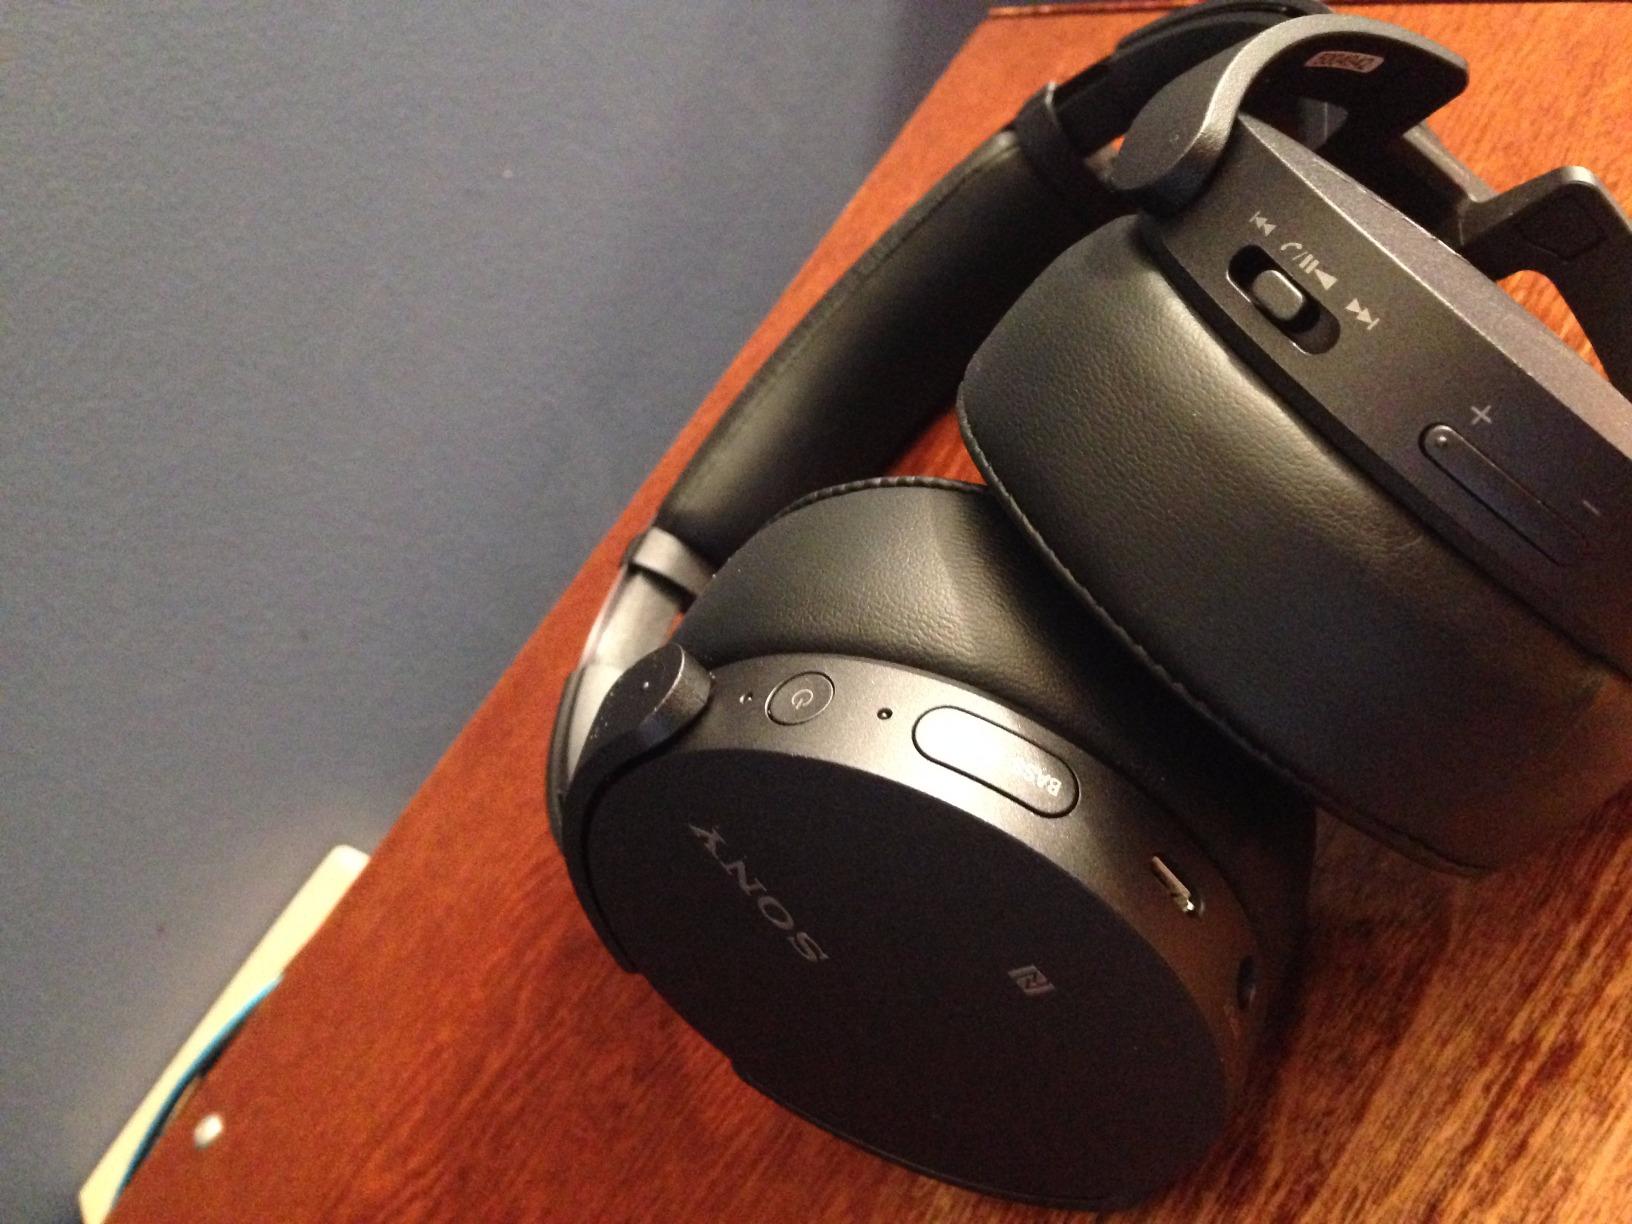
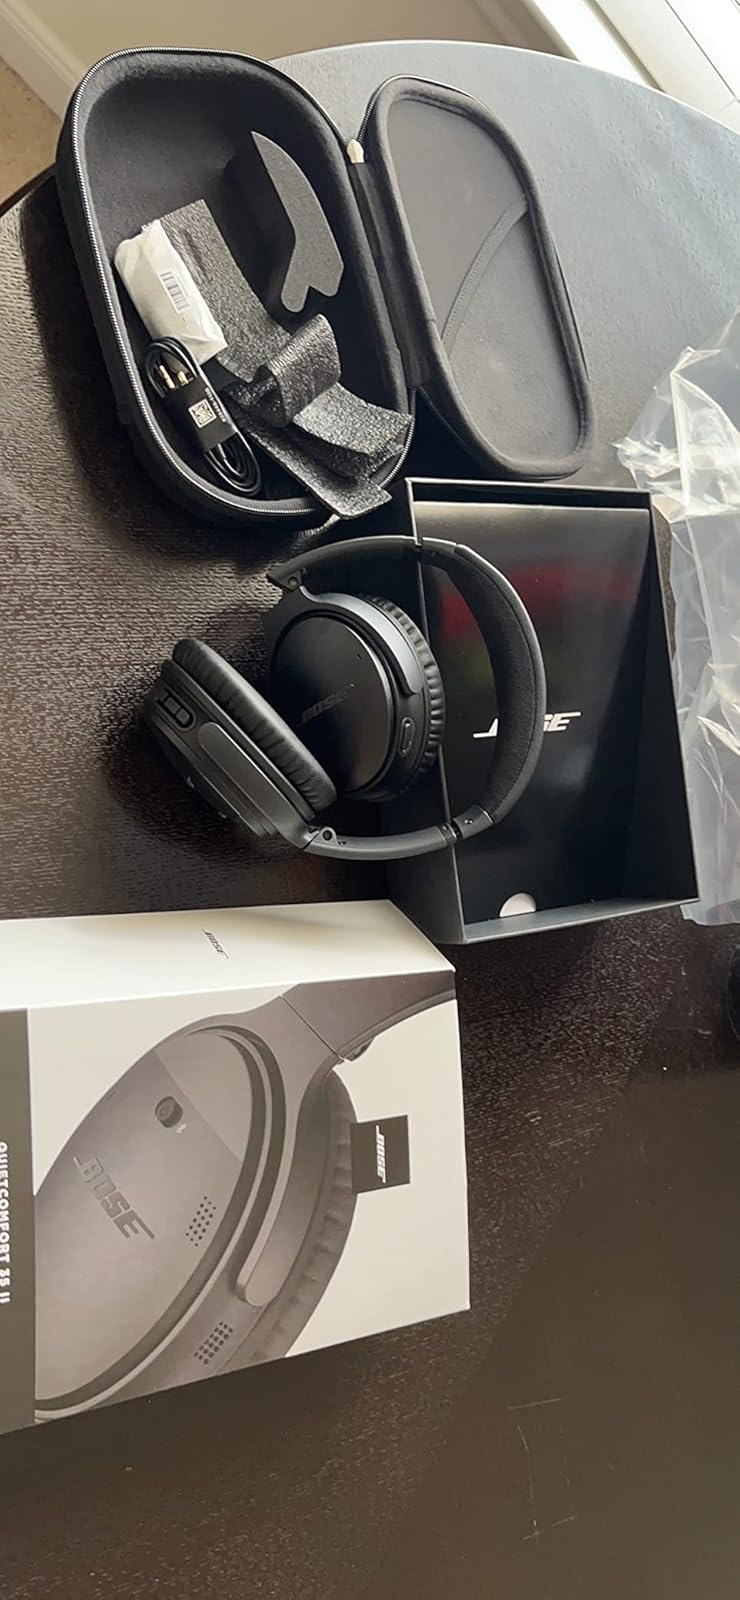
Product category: headphones
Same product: no